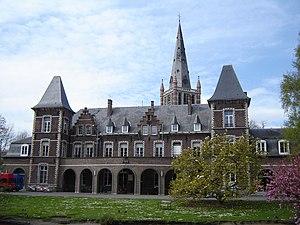
Dadizele est un village qui fait partie de la commune belge de Moorslede, en province de Flandre-Occidentale. Jusqu'en 1977, c'était une commune à part entière.